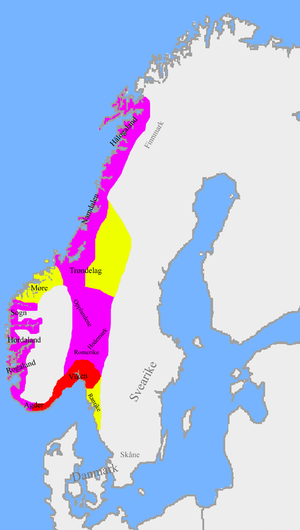
Slaget ved Svold / Efterspil
Kortet viser delingen af Norge efter slaget ved Svold, sådan som det beskrives i Heimskringla. Eirik Hákonarson regerede det violette område som Svend Tveskægs vasal, det gule område tilfaldt Eriks halvbror Svein, han var Oluf Skötkonungs vasal. Det røde område kom under Svend Tveskægs direkte kontrol.
Slaget ved Svold var et søslag, hvor Erik Jarl af Norge med hjælp fra Svend Tveskæg og Olof Skotkonung af Sverige besejrede Olav Tryggvason af Norge i september år 999 eller 1000. Olav Tryggvason mistede livet i slaget. Hvor slaget fandt sted er uvist. Ifølge islandsk tradition er Svold et stednavn ved Rügen, men den ældste kilde, Adam af Bremen, henlægger slaget til Øresund. Konfliktens baggrund var sandsynligvis forsøget på at etablere et forenet norsk kongerige, den danske kongemagts politiske interesse i landet og spredningen af kristendommen.